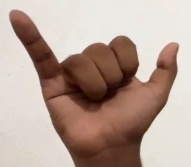
ASL sign: Y